Bizingo

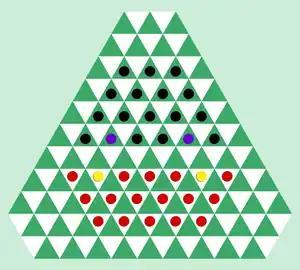
Bizingo gameboard and starting setup. For this diagram, captains are purple and yellow.

Bizingo is a two-player strategy board game created sometime in the 1850s in the United States. Two opposing armies on a triangular grid face off against one another. The game seems unrelated to any other, except perhaps to the traditional Zuni game Awithlaknakwe.